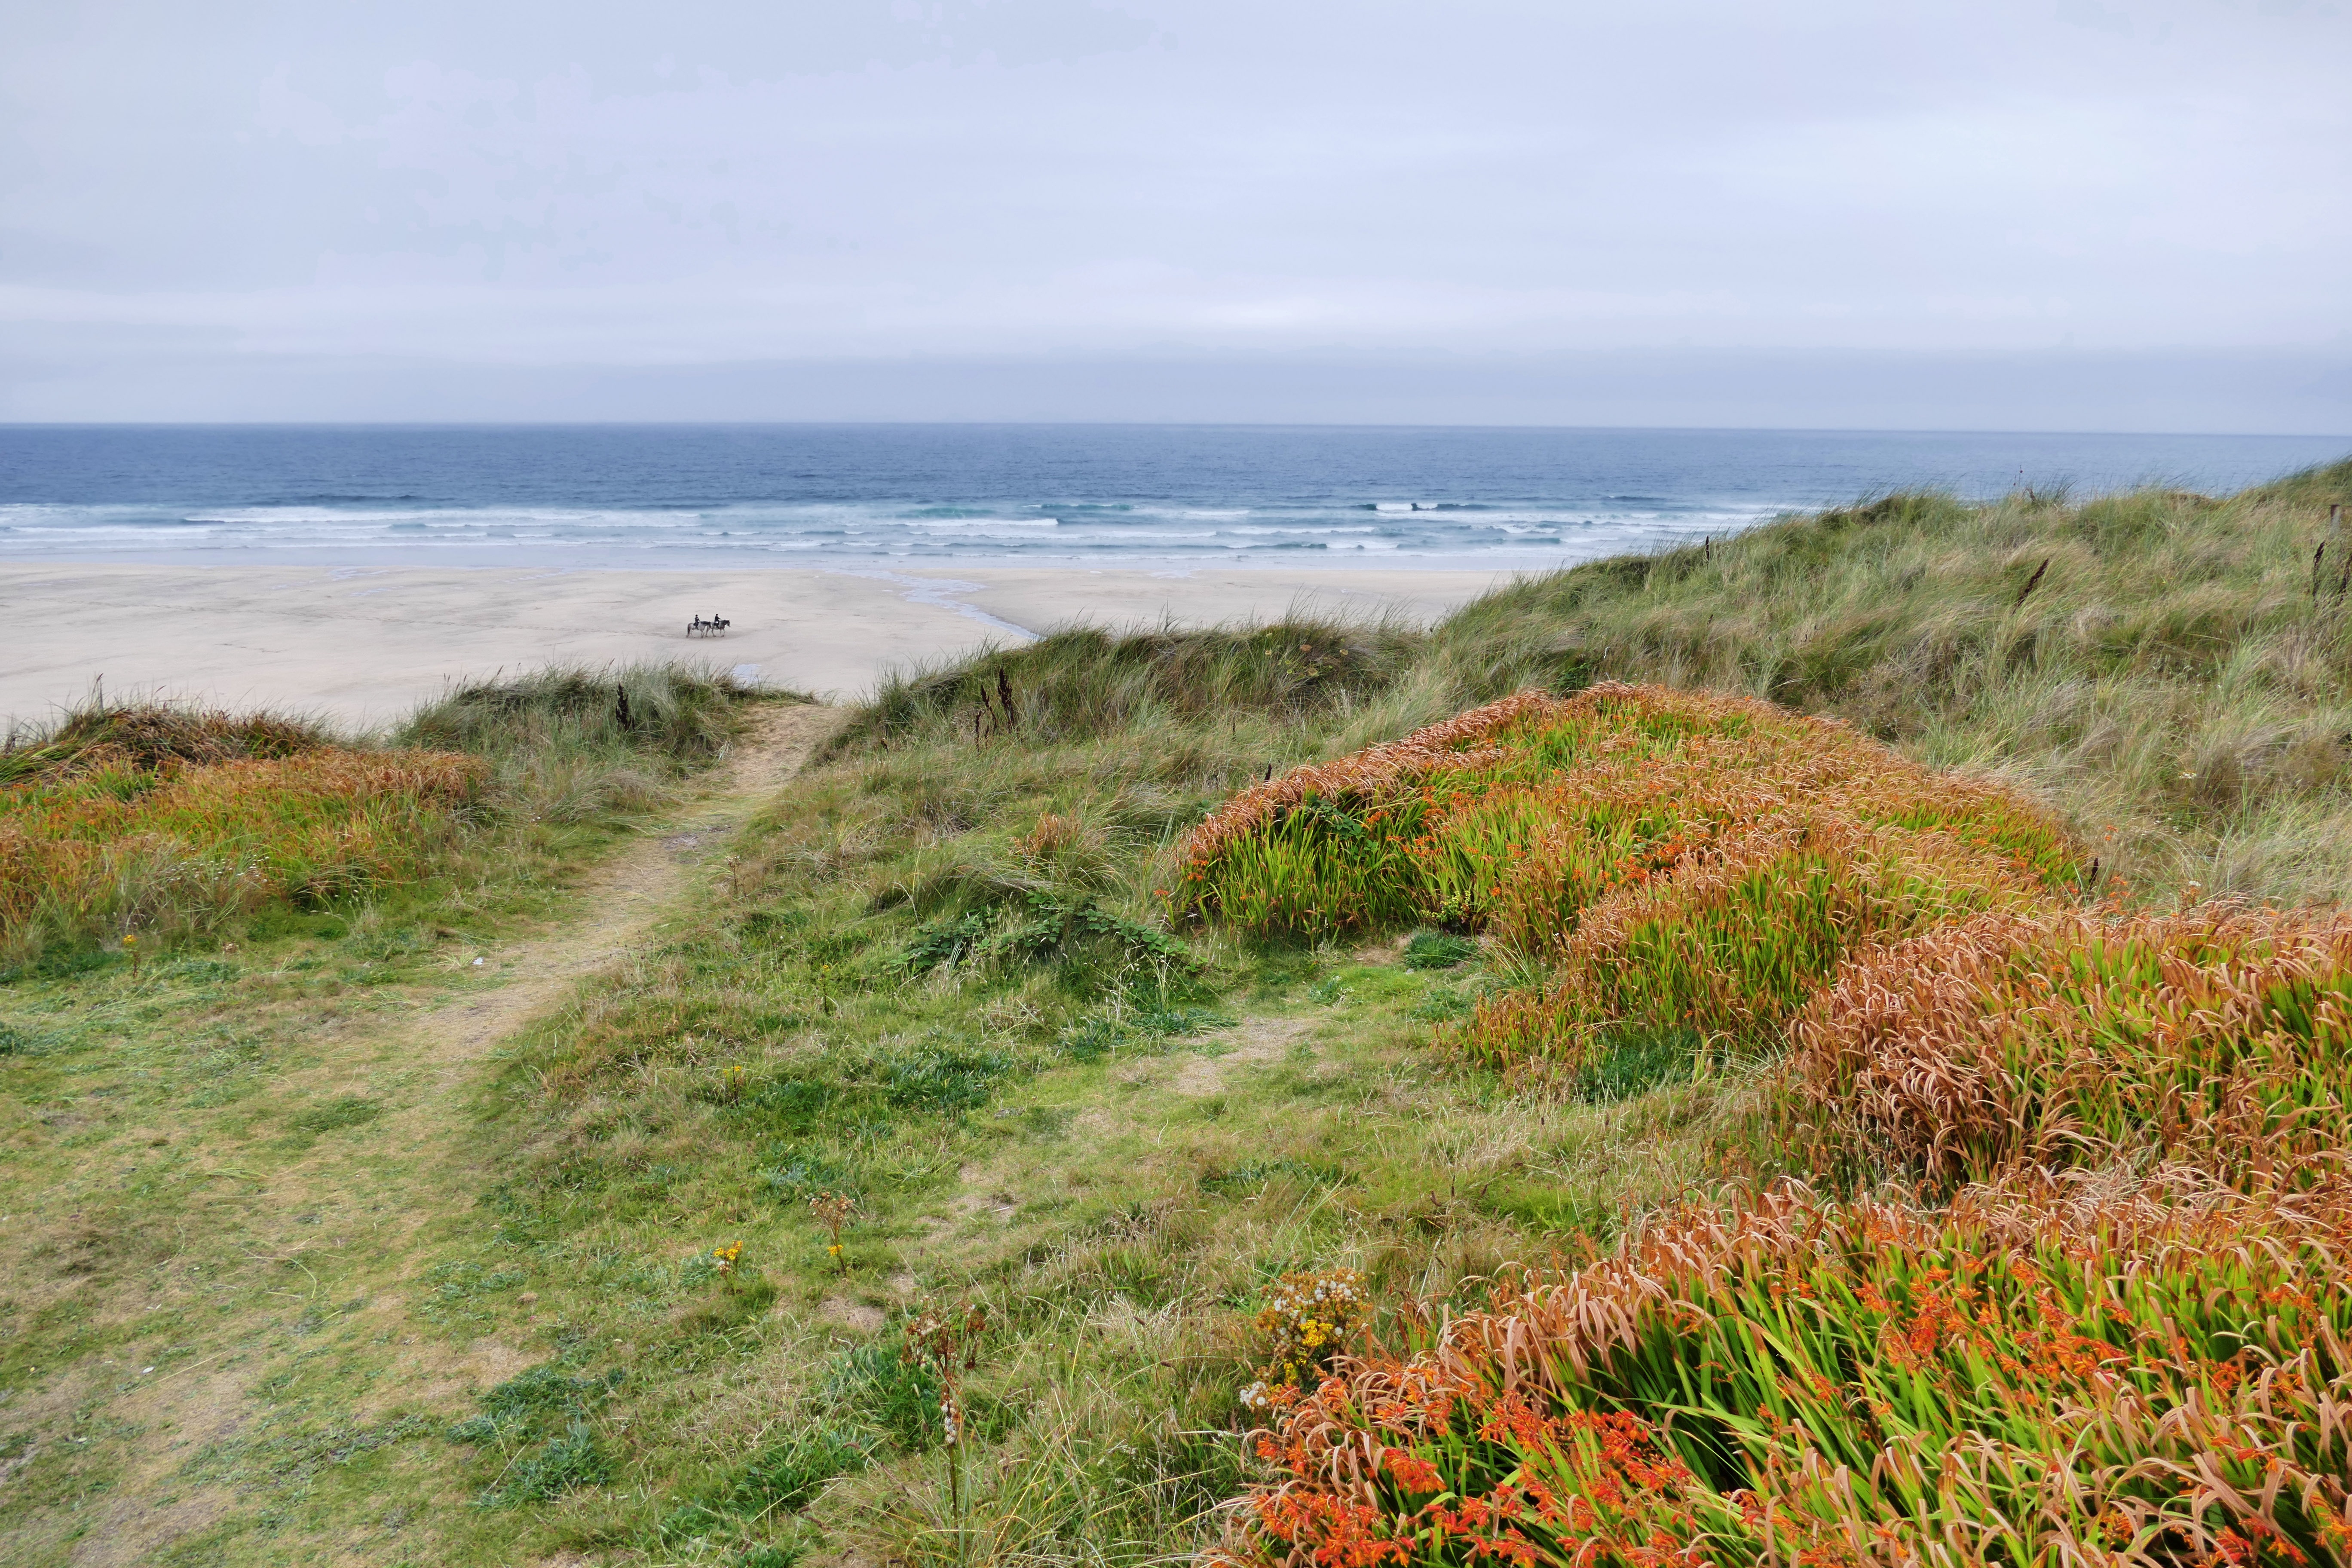
beach, landscape, sea, coast, water, nature, path, grass, outdoor, sand, rock, ocean, sky, trail, hill, dune, shore, town, coastal, summer, vacation, tourist, travel, coastline, shoreline, cliff, seaside, surfing, scenic, colourful, seascape, scenery, bay, blue, tourism, leisure, seashore, terrain, body of water, uk, england, colour, south, places, west, north, waves, clouds, beaches, british, atlantic, english, britain, united, kingdom, habitat, ecosystem, cornwall, newquay, landform, cornish, penhale sands, perranporth, perran, perranporth beach, natural environment, geographical feature